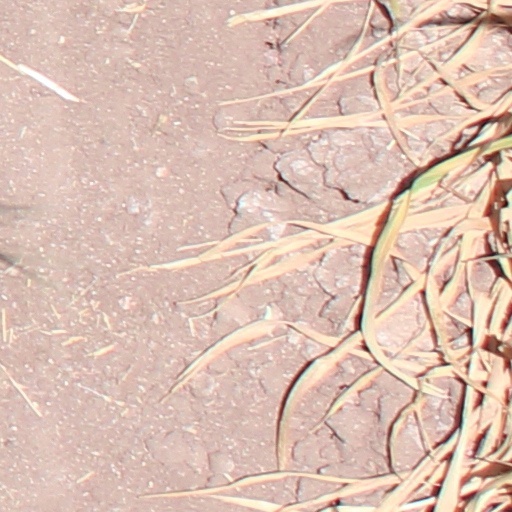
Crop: wheat